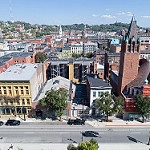
Label: street